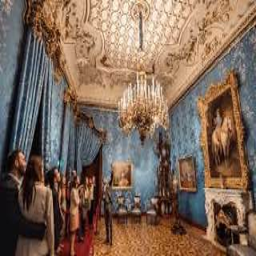
Vaduz Castle